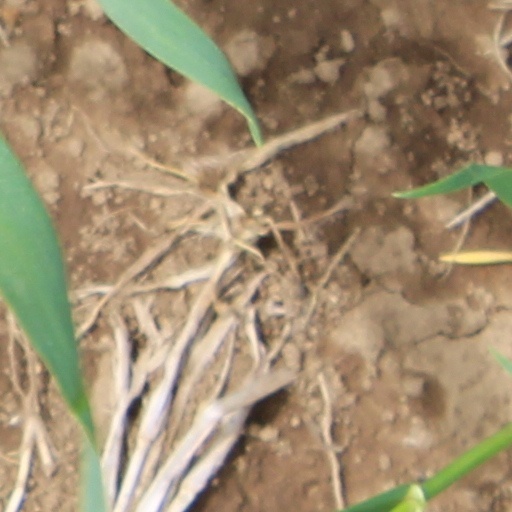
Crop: wheat